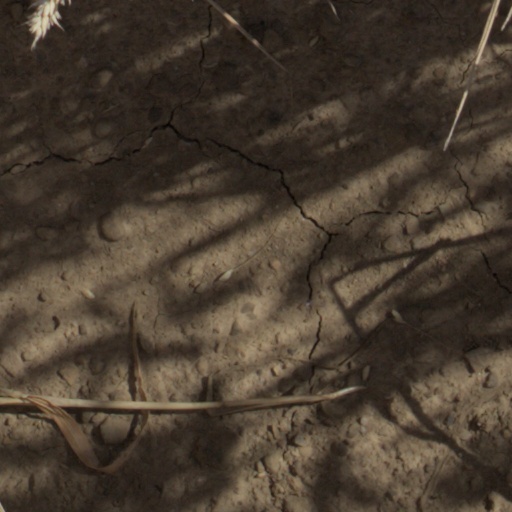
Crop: wheat